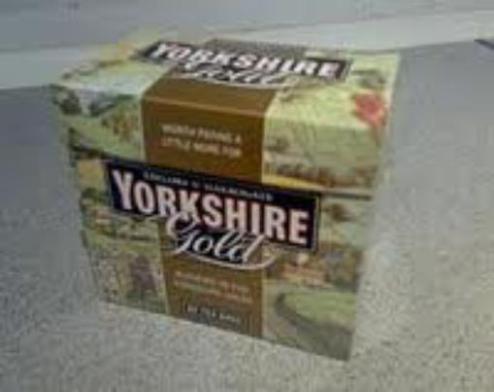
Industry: Food